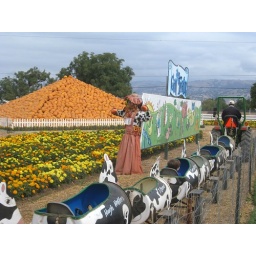
The cow train with flowers and pumpkins in the background.